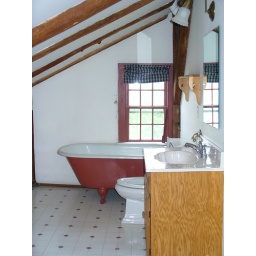
bathroom in the old house